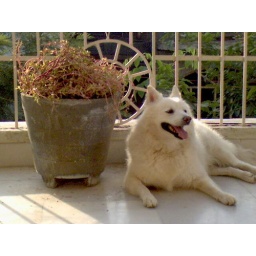
By the plant in the ggn balcony